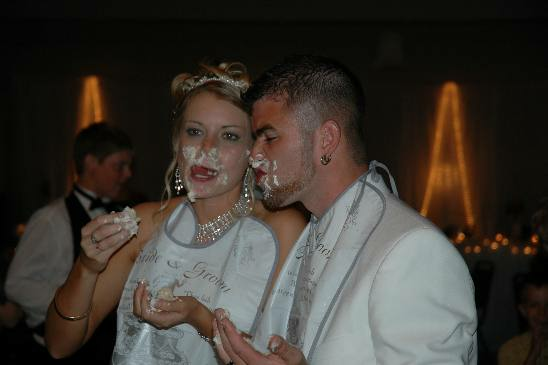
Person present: Yes